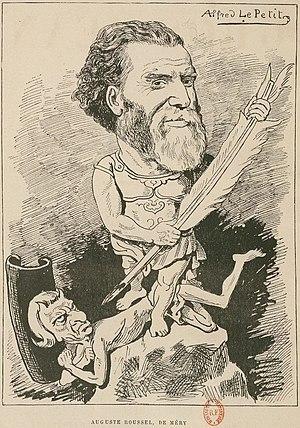
""Auguste Roussel, de Méry""."
Auguste Roussel, de Méry, né en 1817 à Méry et mort le 7 octobre 1880 à Boulogne-sur-Seine, est un poète et fabuliste français.